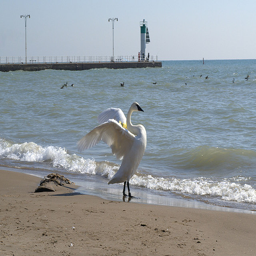
A large swan is walking on the shore of a beach.
One bird on the beach while several birds in the water.
An outstretched bird is by the water edge.
The swan has spread its wings on the coast.
A large goose standing on the beach near the water